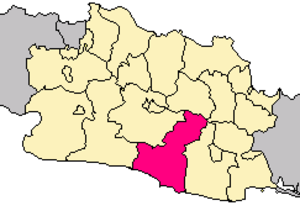
Carte indonésienne
Le kabupaten de Garut, en indonésien Kabupaten Garut, est un kabupaten d'Indonésie situé dans la province de Java occidental. Située au cœur du massif montagneux du Priangan, pourvue d'un climat relativement frais, la région de Garut était surnommée par les Hollandais "la Suisse de Java".
Garut est une ville de Java occidental en Indonésie, capitale du kabupaten de Garut. Elle est située à environ 75 km au sud-est de Bandung.